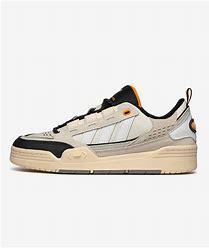
Brand: Adidas
Model: ADI2000